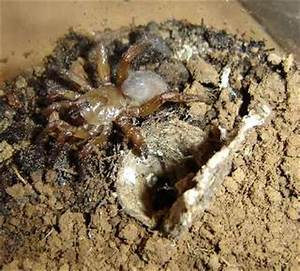
Label: spider